Music of Italy

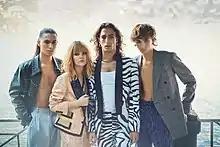
Måneskin

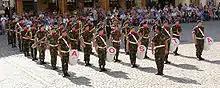
An Italian army military band

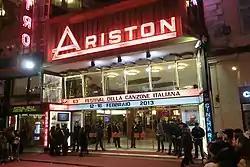
The Teatro Ariston during the Sanremo Music Festival 2013

Italian pop rock has produced major stars like Zucchero, and has resulted in many top hits. The industry media, especially television, are important vehicles for such music; the television show "Sabato Sera" is characteristic. Italy was at the forefront of the progressive rock movement of the 1970s, a style that primarily developed in Europe but also gained audiences elsewhere in the world. It is sometimes considered a separate genre, Italian progressive rock. Italian bands such as The Trip, Area, Premiata Forneria Marconi (PFM), Banco del Mutuo Soccorso, New Trolls, Goblin, Osanna, Saint Just and Le Orme incorporated a mix of symphonic rock and Italian folk music and were popular throughout Europe and the United States as well. Other progressive bands such as Perigeo, Balletto di Bronzo, Museo Rosenbach, Rovescio della Medaglia, Biglietto per l'Inferno or Alphataurus remained little known, but their albums are today considered classics by collectors. A few avant-garde rock bands or artists (Area, Picchio dal Pozzo, Opus Avantra, Stormy Six, Saint Just, Giovanni Lindo Ferretti) gained notoriety for their innovative sound. Progressive rock concerts in Italy tended to have a strong political undertone and an energetic atmosphere. Popular Italian metal bands include Rhapsody of Fire, Lacuna Coil, Elvenking, Forgotten Tomb, and Fleshgod Apocalypse.